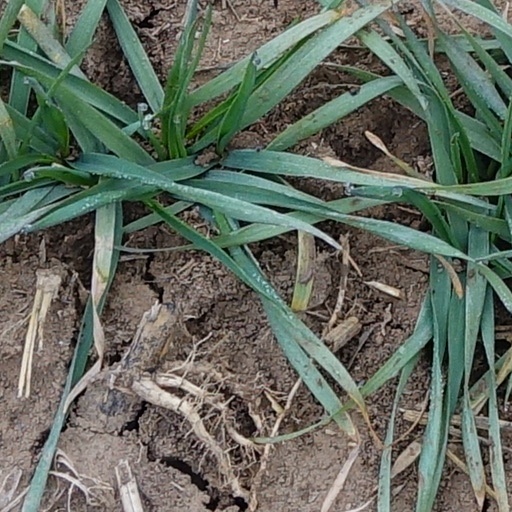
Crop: wheat